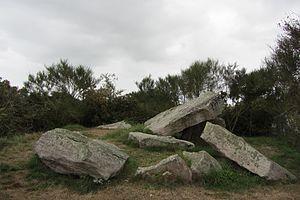
Cet article recense une partie des monuments historiques des Côtes-d'Armor, en France.
Le dolmen de la Ville-Hamon est une allée couverte située à Erquy dans le département français des Côtes-d'Armor.
Le département des Côtes-d'Armor compte une centaine de sites mégalithiques, témoins des occupations humaines du territoire au Néolithique.